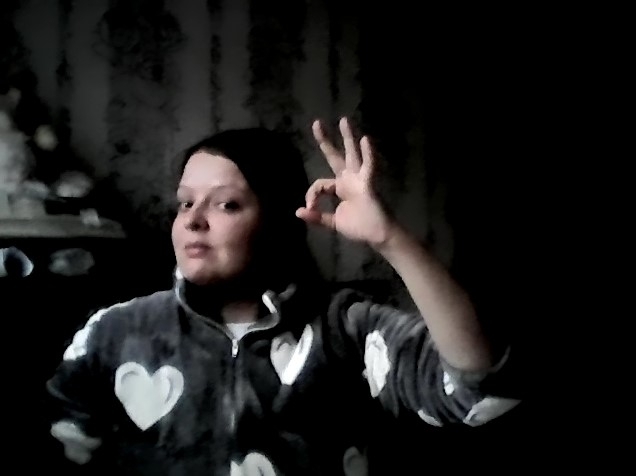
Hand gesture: ok